Benson Island, British Columbia

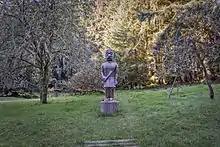
A wood carving of Ch'ichu'atH, recognized by the Tseshaht First Nations as the First Man, at the cultural site on Benson Island, British Columbia, Canada. Carving by Gordon Dick of the Tseshaht First Nation.

The oral history of the Tseshaht people, part of the Nuu-Chah-Nulth culture of western British Columbia, identifies Ts'ishaa (C'isaa) (Benson Island) as the place where Kapkimyis, a supernatural being in their tradition, created the first Tseshaht man and woman. There are several versions of the story about this event. The following is taken from two current versions as told by the Tseshaht people: